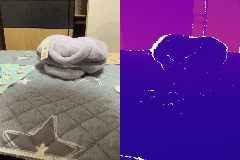
Label: handbag